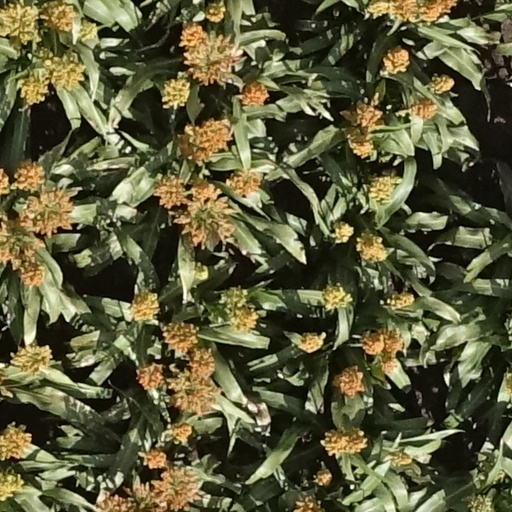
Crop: sorghum